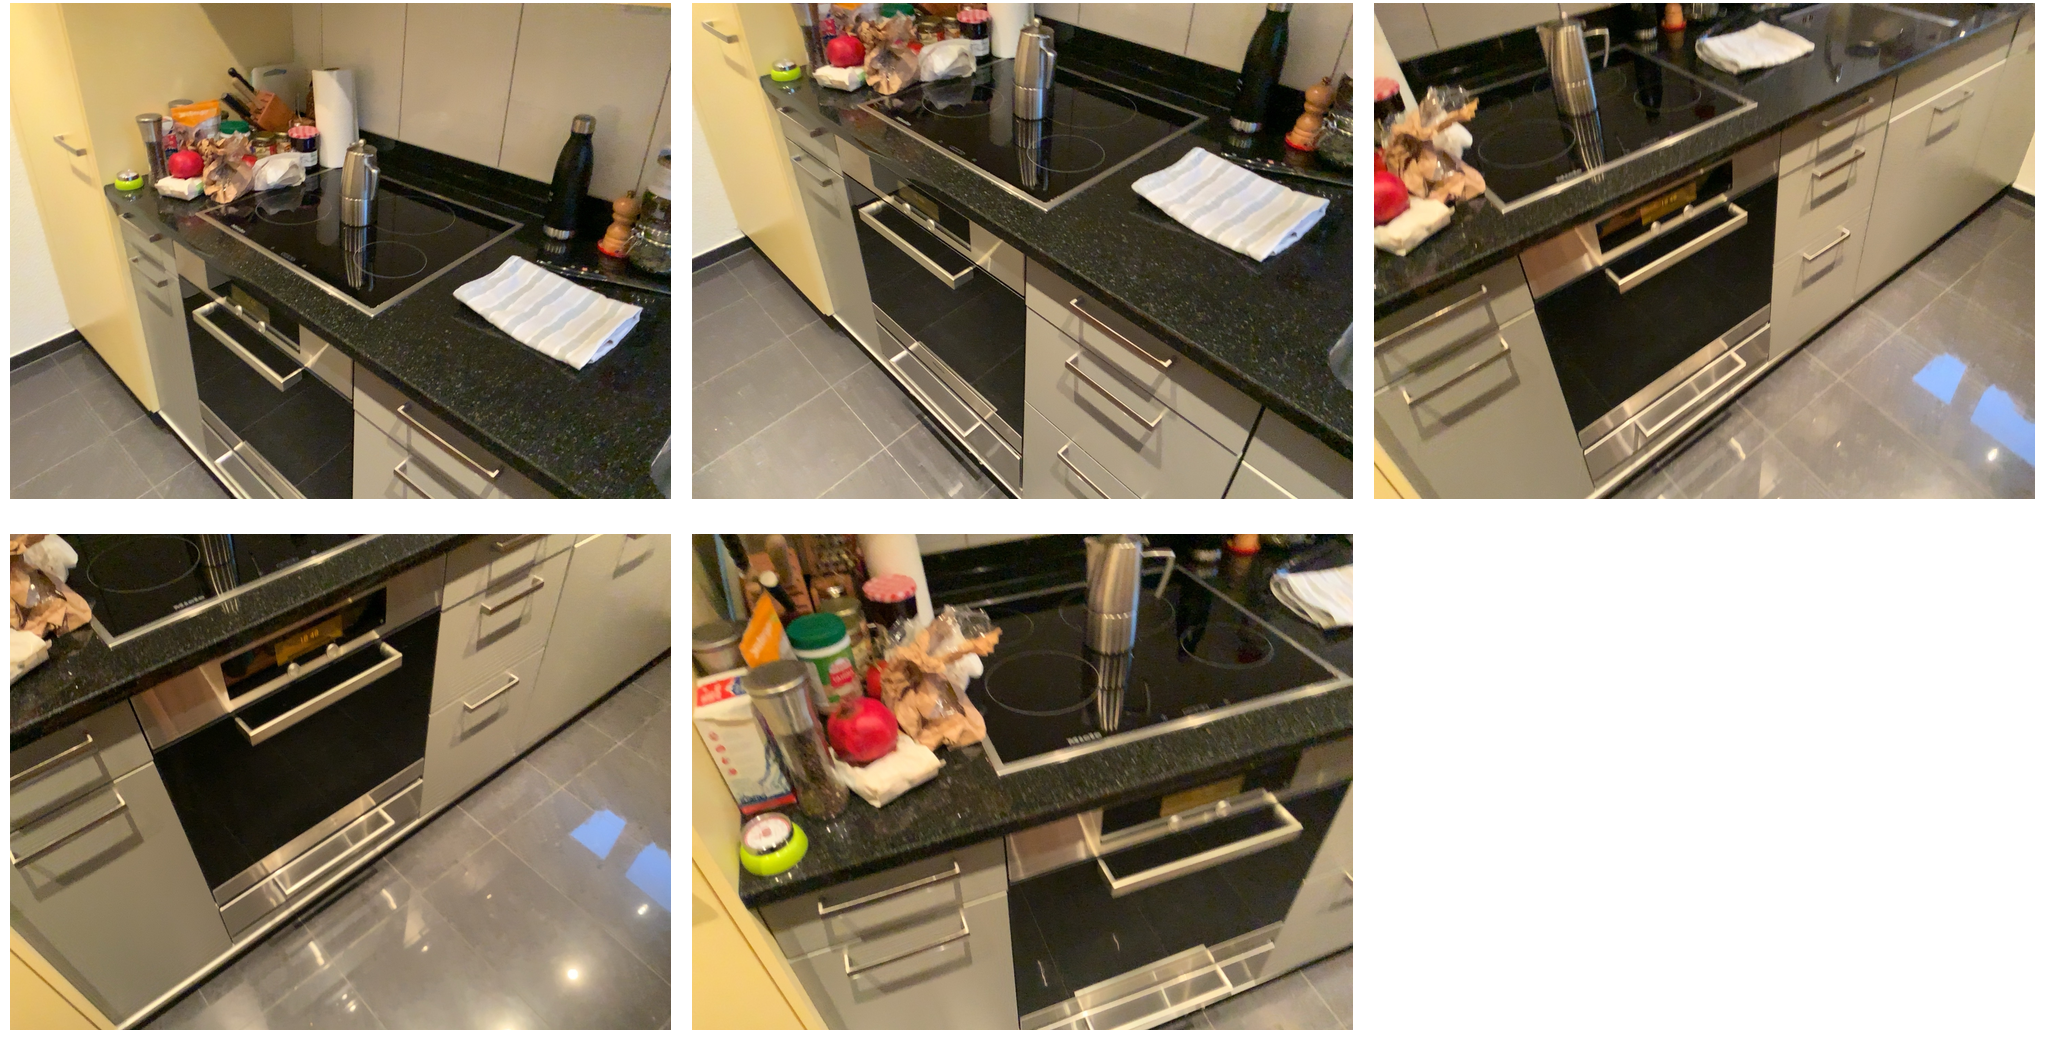Task instruction: Turn off the oven.
Answer: {"task_instruction": "Turn off the oven.", "nodes": ["button1", "oven", "button2"], "edges": [{"functional_relationship": "adjust", "object1": "button1", "object2": "oven", "spatial_relations": ["higher_than", "right_of", "close"], "is_touching": true}, {"functional_relationship": "adjust", "object1": "button2", "object2": "oven", "spatial_relations": ["higher_than", "right_of", "close"], "is_touching": true}], "action_type": "close", "function_type": "open_close_control"}